Joan Baez

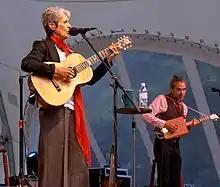
Joan Baez concert in Dresden, Germany, July 2008

In February 2007, Proper Records reissued her 1995 live album "Ring Them Bells", which featured duets with artists ranging from Dar Williams and Mimi Fariña to the Indigo Girls and Mary Chapin Carpenter. The reissue features a 16-page booklet and six unreleased live tracks from the original recording sessions. In addition, Baez recorded a duet of "Jim Crow" with John Mellencamp which appears on his album "Freedom's Road" (2007). Also in February 2007, she received the Grammy Lifetime Achievement Award. The day after receiving the honor, she appeared at the Grammy Awards ceremony and introduced a performance by the Dixie Chicks.